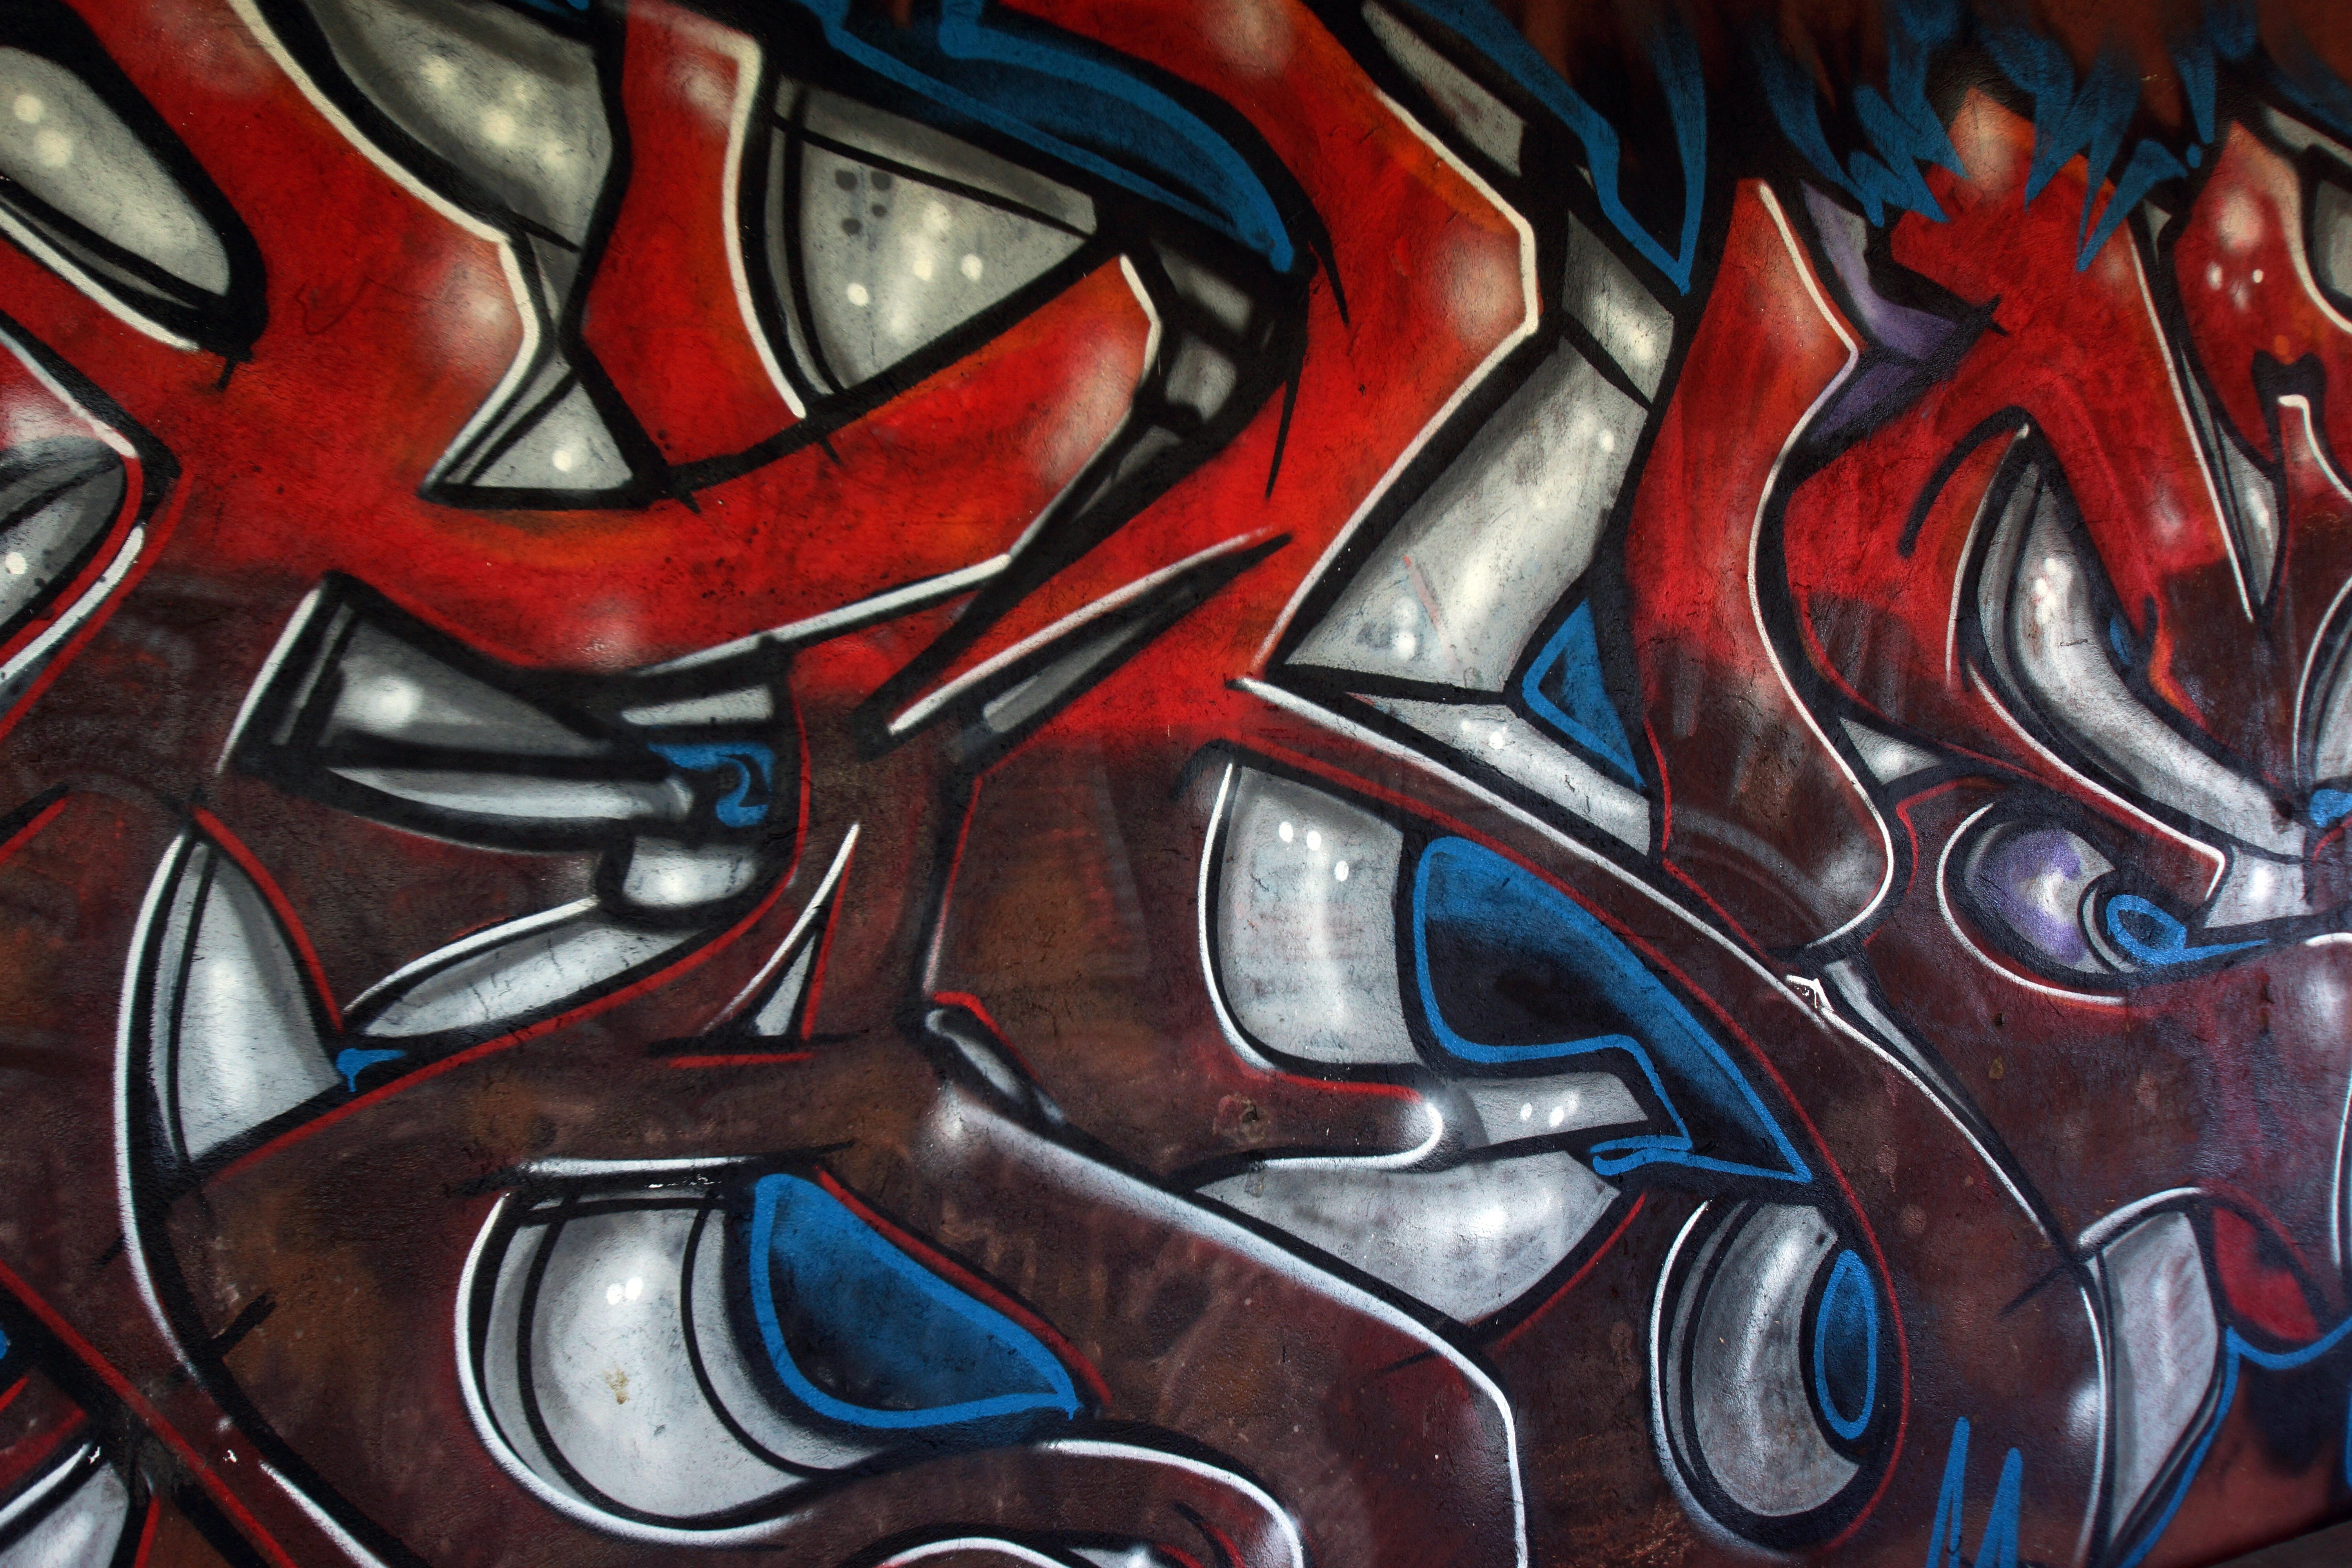
colorful, graffiti, street art, art, mural, modern art, sprayer, facade paint